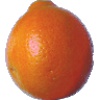
Label: tangelo